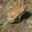
Label: frog